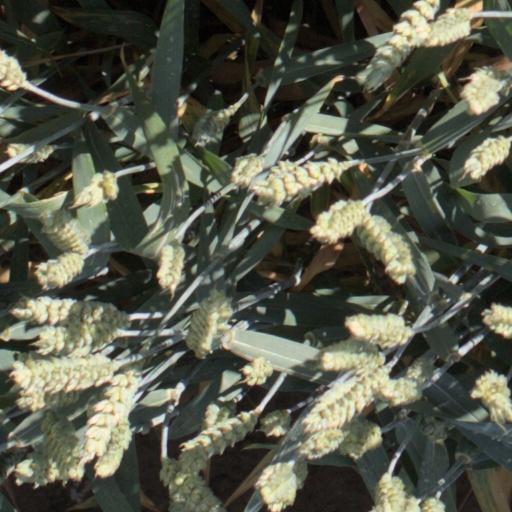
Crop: wheat